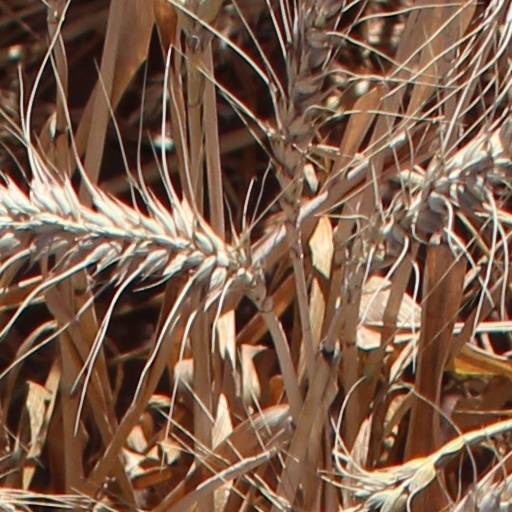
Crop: wheat